Public transportation in the United States

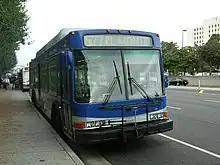
A Metro bus in Los Angeles

Towns or smaller cities with a university campus may have excellent bus networks tailored to their market of riders. Ames, Iowa, for example, offers this sort of bus network with its CyRide system.